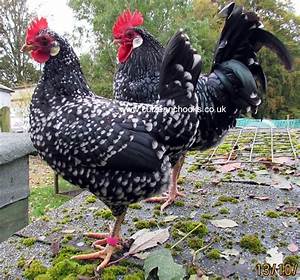
Label: gallina